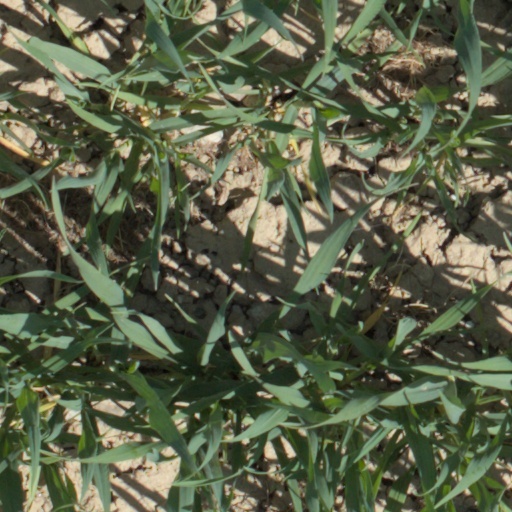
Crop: wheat